Navigation School, Copenhagen

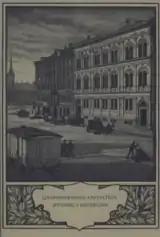
Livforsikrings-Anstalten's building in Havnegade

The school used the building until it was sold to Livsforsikringsanstalten in 1891. The school then moved to a building in nearby Peder Skramsgade (No. 7) and two years later to the Shipowners' Association's building on Holmens Kanal (N. 11).